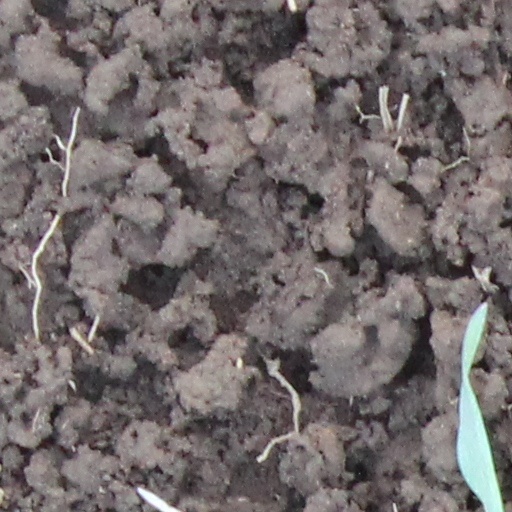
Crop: wheat